Slavery in the Ottoman Empire

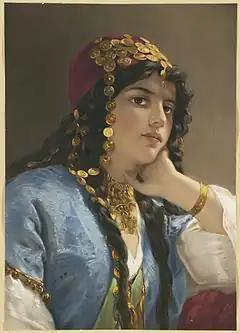

Very little is actually known about the Imperial Harem, and much of what is thought to be known is actually conjecture and imagination. There are two main reasons for the lack of accurate accounts on this subject. The first was the barrier imposed by the people of the Ottoman society – the Ottoman people did not know much about the machinations of the Imperial Harem themselves, due to it being physically impenetrable, and because the silence of insiders was enforced. The second was that any accounts from this period were from European travelers, who were both not privy to the information, and also further distanced from the inner workings of the Royal Harem by virtue of being non-Muslim (kafir) foreigners. Despite this, scandalous stories of the Imperial Harem, and the sexual practices of the sultans there-in were popular, whether they originated from sensationalist claims or uncomfortable truths. Ibrahim, successor to Murad IV, inherited the throne in 1640 and famously squandered public funds to conduct massive orgies in the palace with such frequency that lurid stories of the sexual excesses of the sultanate became emblematic of dynastic life throughout the seventeenth century.